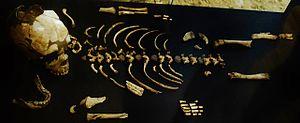
Squelette d'un enfant néandertalien, découvert sur le site du Roc de Marsal, Dordogne. Musée national de Préhistoire, Les Eyzies-de-Tayac, France
Le Roc de Marsal est un site paléolithique du Moustérien, localisé dans le département de la Dordogne, en France. Ce gisement en grotte a notamment livré les restes d'un enfant néandertalien en 1961, lors de fouilles menées par Jean Lafille, un archéologue amateur.